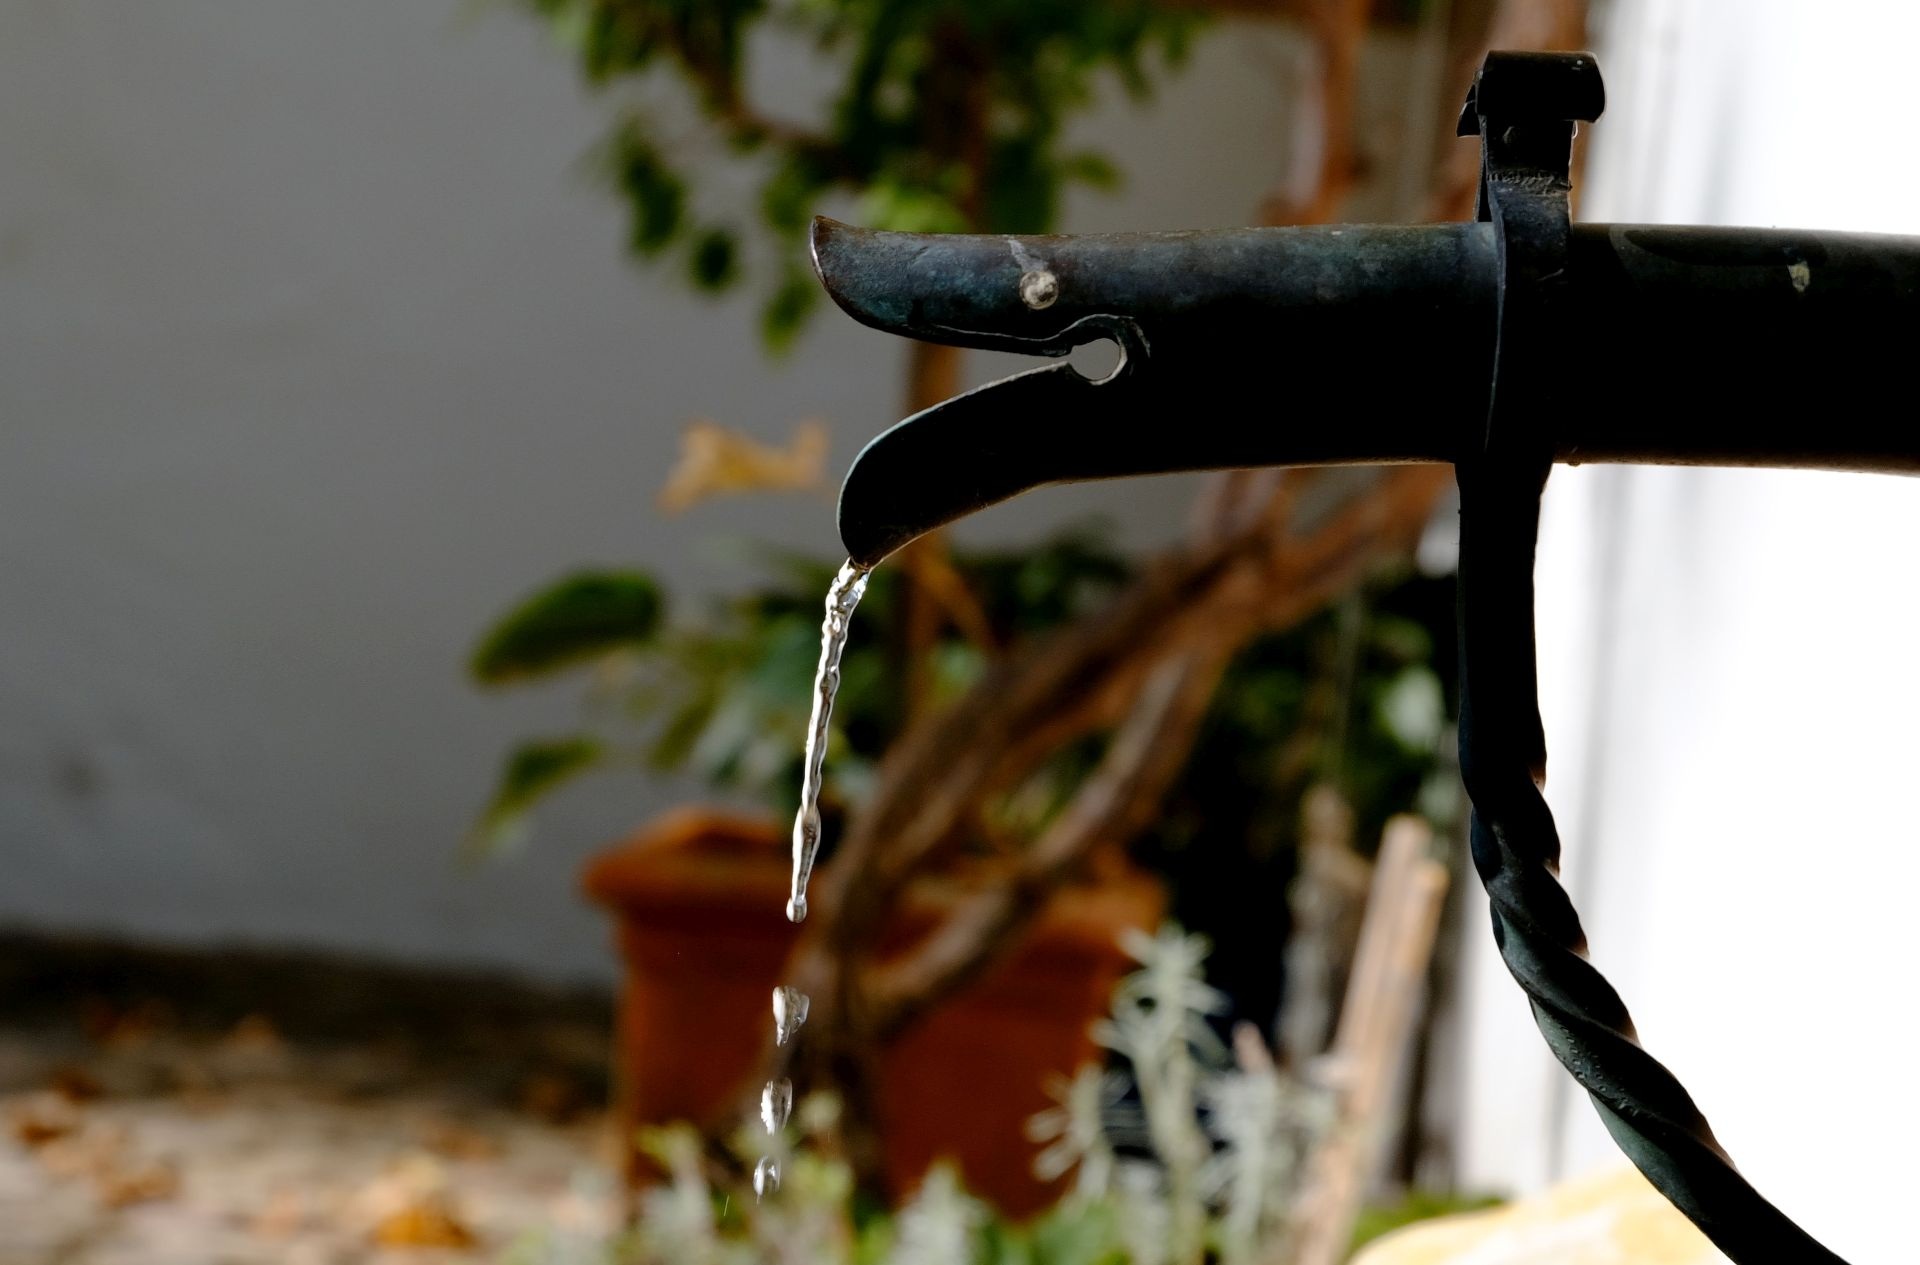
water, nature, leaf, flower, glass, spring, green, season, drip, close up, source, fountain